Reinet House

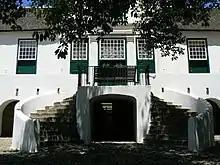
Graaff-Reinet, Eastern Cape. Reinet House back steps

Reinet House, located in Graaf-Reinet (Sarah Baartman District Municipality), Eastern Cape, was built by the Cape Government between 1805 and 1812 as Dutch Reformed Church Parsonage, which is now a museum. Reinet House was built as a church house for a member of the clergy, built by slaves and members of the community.